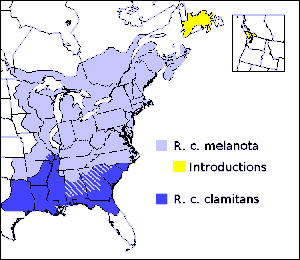
Carte de répartition de la Grenouille verte nord-américaine (Rana clamitans)
La Grenouille verte, Lithobates clamitans, est une espèce d'amphibiens de la famille des Ranidae. Cette grenouille d'Amérique du Nord porte le même nom vernaculaire qu'une espèce eurasienne : Rana kl. esculenta.